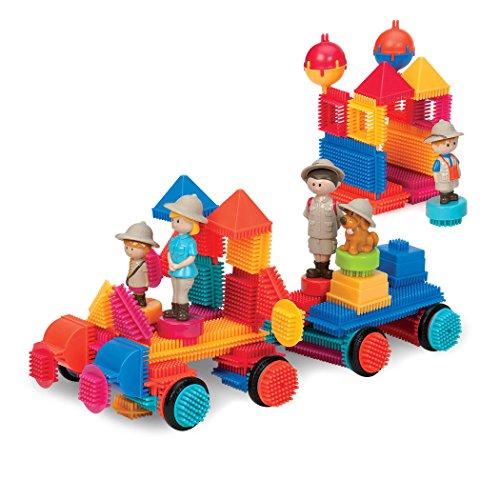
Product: Bristle Blocks by Battat – The Official Bristle Blocks – 85 Pieces in a Carry Case – Creativity Building Toys for Dexterity and Fine Motricity – BPA Free 2 years +
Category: Toys & Games | Building Toys | Stacking Blocks
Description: OFFICIAL BATTAT BRISTLE BLOCKS.
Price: $14.95
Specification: ProductDimensions:9.5x4x8.2inches|ItemWeight:14.1ounces|ShippingWeight:2.8pounds(Viewshippingratesandpolicies)|DomesticShipping:ItemcanbeshippedwithinU.S.|InternationalShipping:ThisitemcanbeshippedtoselectcountriesoutsideoftheU.S.LearnMore|ASIN:B00U1ZFGQM|Itemmodelnumber:3073Z|Manufacturerrecommendedage:24months-8years